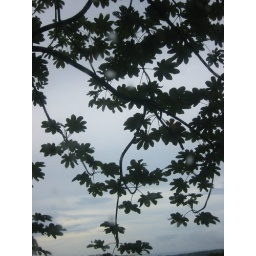
Took this thru the window of a van while driving thru the national rainforest in Puerto Rico.